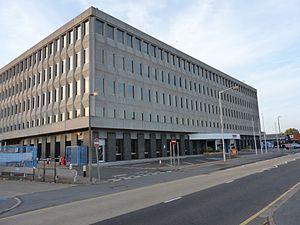
Tesco Plc est un groupe de distribution international basé principalement au Royaume-Uni, en Irlande, Europe de l'Est et en Asie. Tesco est l'un des plus importants groupes de distribution du Royaume-Uni avec 3 780 magasins. Son activité tourne autour de trois pôles : distribution au Royaume-Uni, distribution à l'international et services financiers.